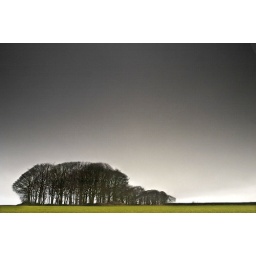
More wintry gloom.Even the nitrate green of the silage field seemed subdued by the January light..